Andrew of Hungary (historian)

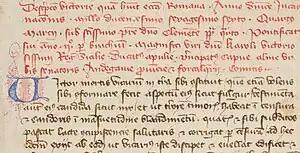
The start of Andrew's "Descriptio" in the only manuscript copy. The rubric (red text) is the long title. The text begins with a decorated initial V for "Victor".

Andrew of Hungary was a Hungarian priest, diplomat and writer. He wrote an account in Latin of Charles of Anjou's conquest of the Kingdom of Sicily, conventionally known as the "Descriptio victoriae a Karolo Provinciae comite reportate" ('Description of the reported victory by Count Charles of Provence').